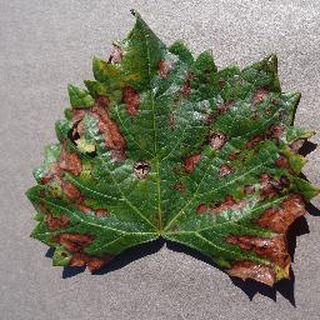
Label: grape_esca_black_measles